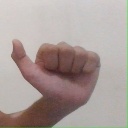
अक्षर: त